National Crime Prevention Council

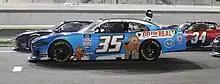
The McGruff car at Daytona International Speedway.

Working with the United States Patent and Trademark Office, the Council ran a national campaign in 2022 to warn consumers on the hazard of purchasing counterfeit goods. The campaign features new ads with McGruff in 3D animation, as well as a race car driven by NASCAR's Joey Gase.